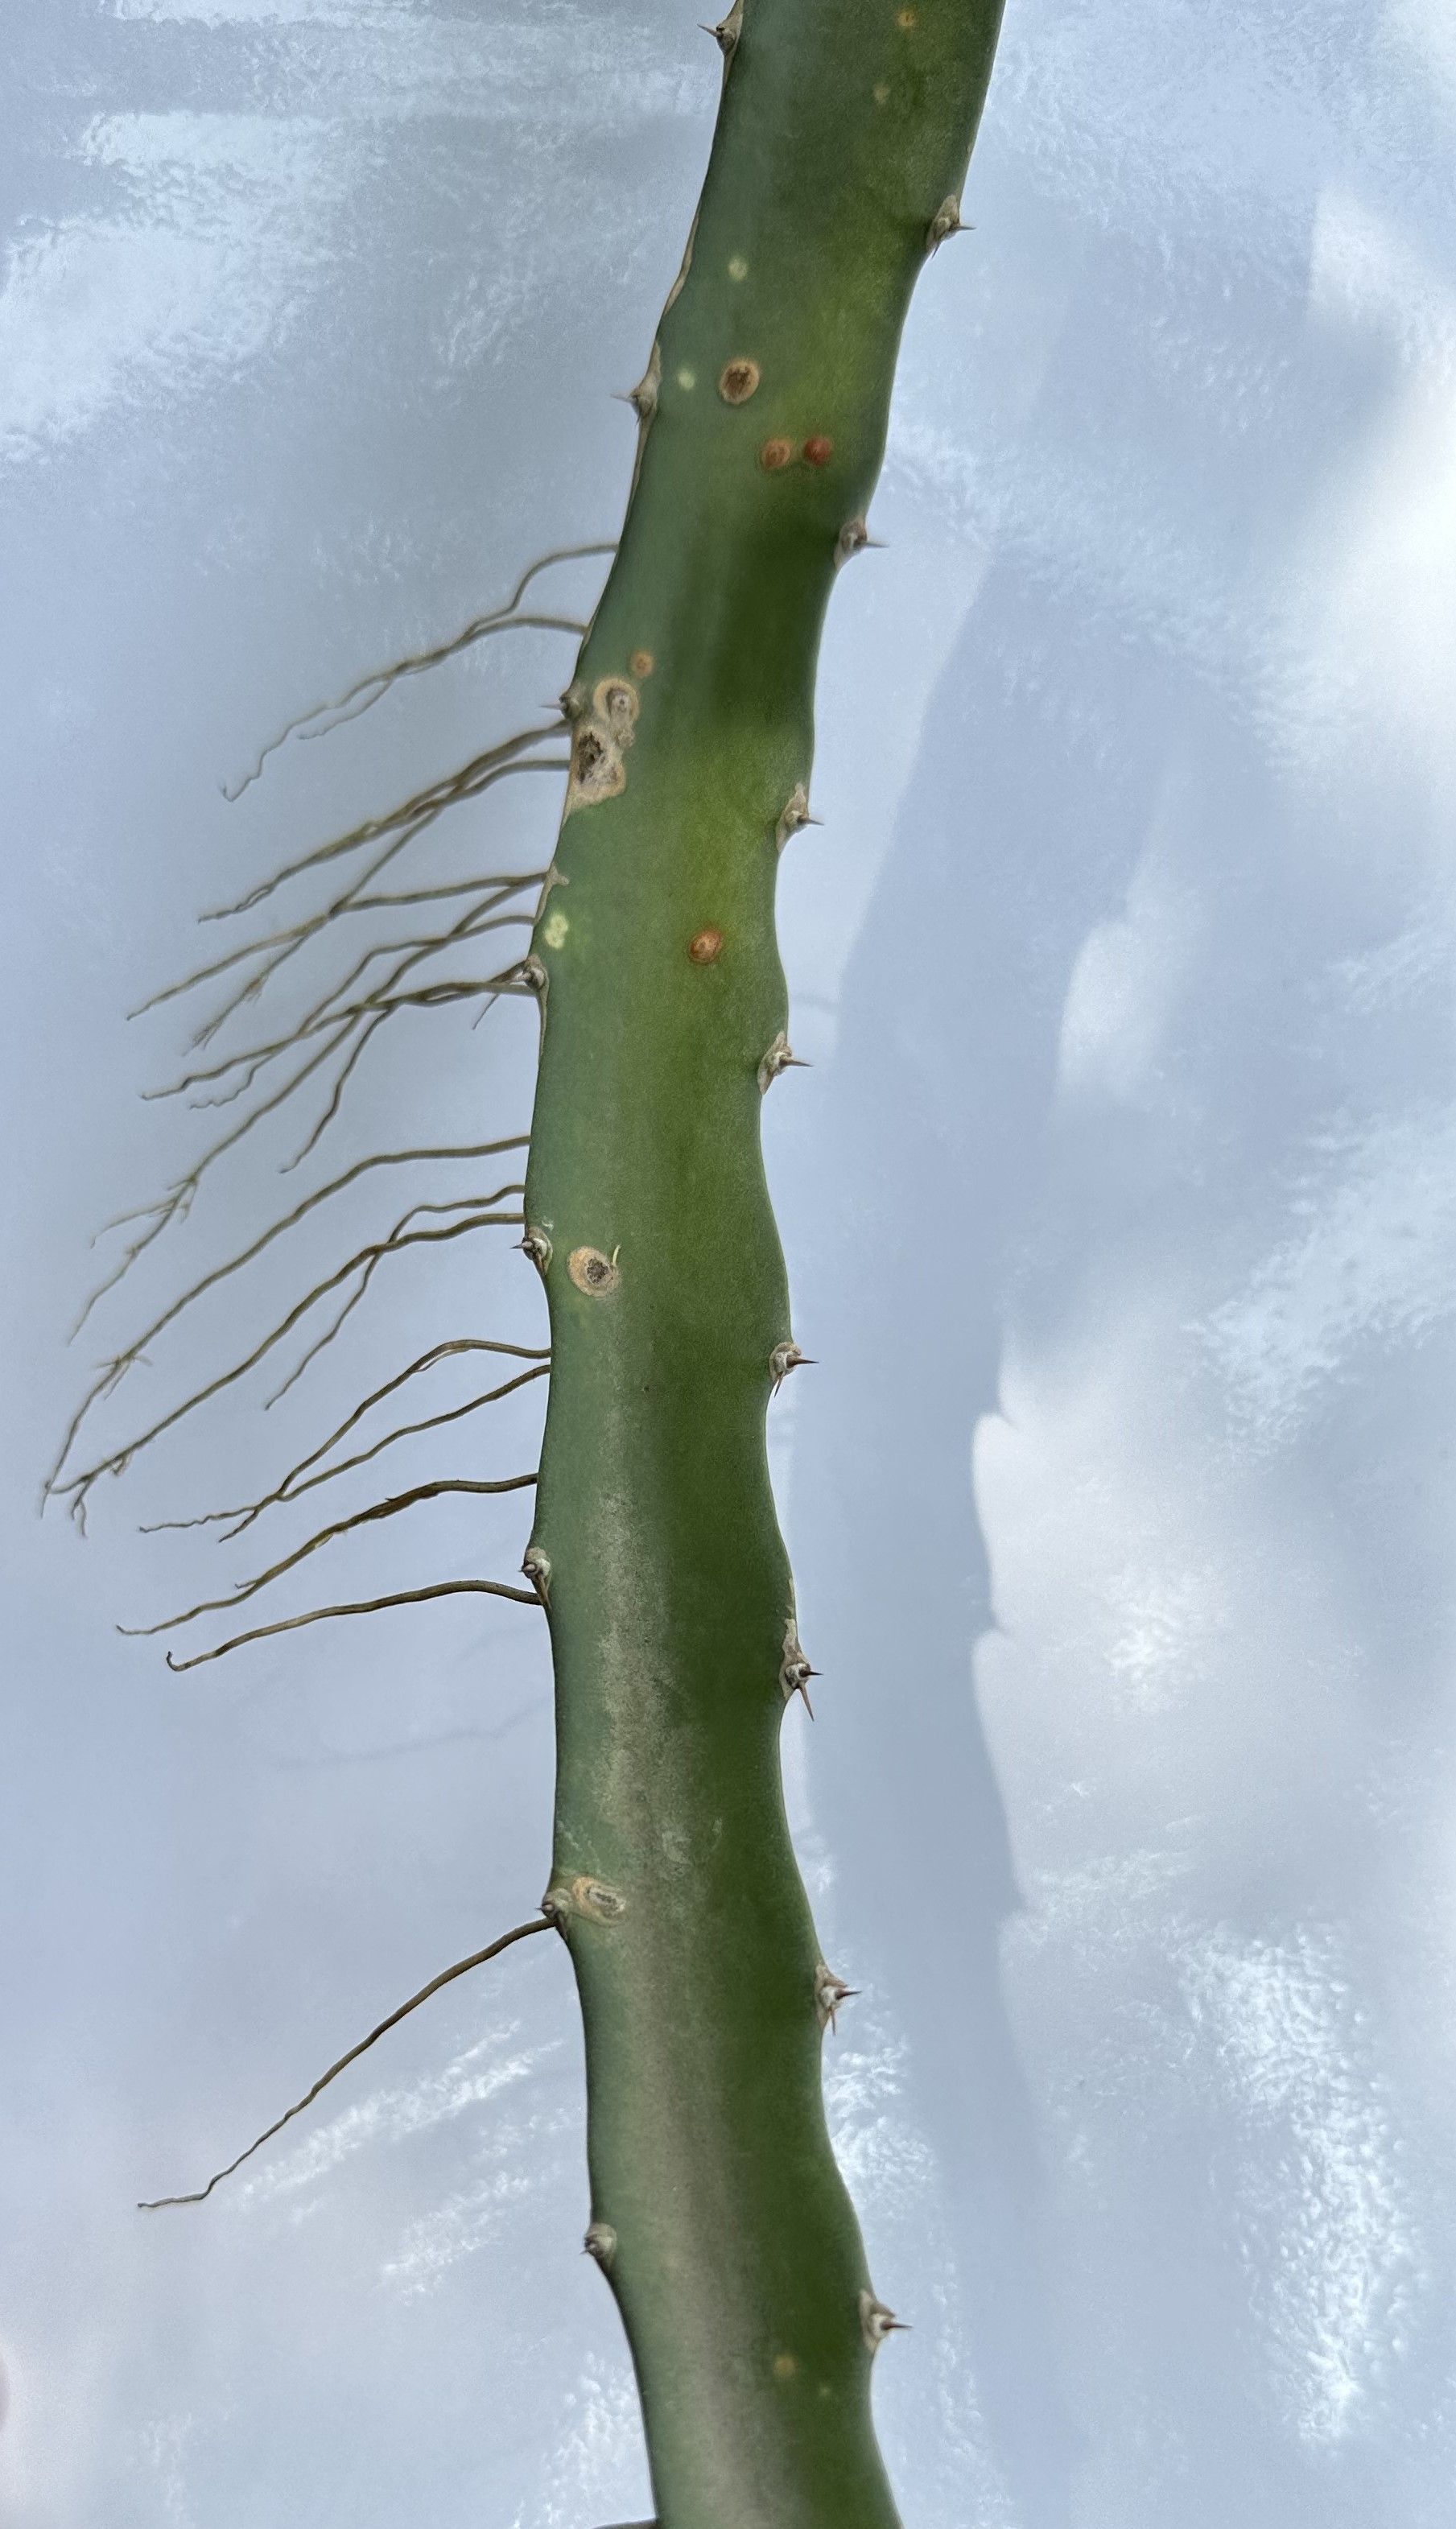
Label: Good leaf